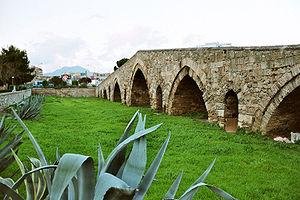
Palerme arabo-normande et les cathédrales de Cefalú et Monreale est le nom officiel donné par l'UNESCO à un ensemble de monuments datant de l’époque du royaume normand de Sicile.